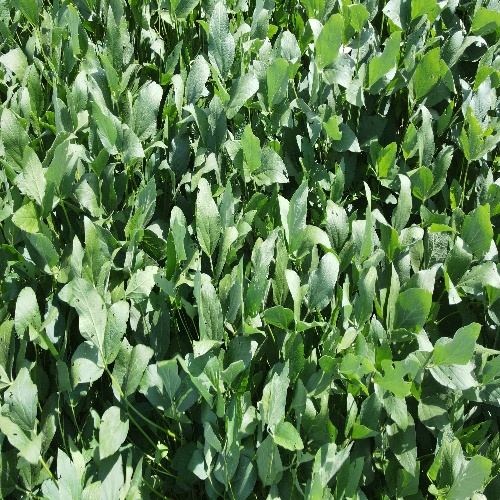
Label: Caterpillar